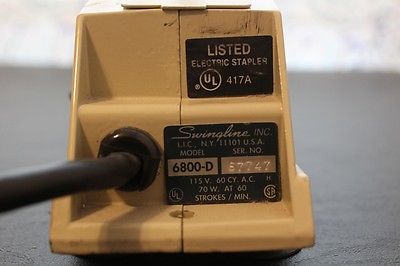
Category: stapler